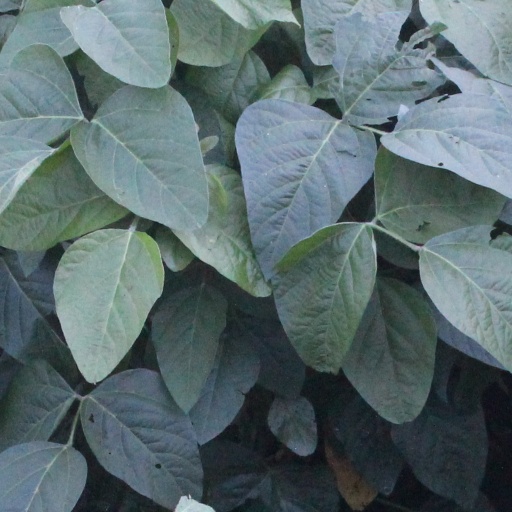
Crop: soybean